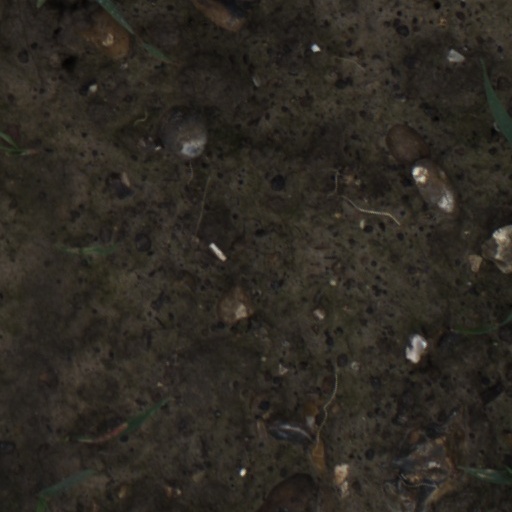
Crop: wheat